Moros y Cristianos
Also known as:
ar - Arabic: موروس و كريستيانوس
eo - Esperanto: Kongrio
es - Spanish: Moros y cristianos
it - Italian: Moros y cristianos
jv - Javanese: Moros y Cristianos
ko - Korean: 모로스 이 크리스티아노스
pl - Polish: Moros y cristianos
tr - Turkish: Moros y Cristianos
Category: beans, rice (black beans and rice)
Cuisine: Cuban
Associated cuisines: Cuban
Area: Cuba
Countries: Cuba
Region: Caribbean

Rice and beans dish where onions, garlic, and bell pepper are commonly used. Then, white rice and pre-boiled black beans are added, as well as the water that the beans were boiled in. Other seasonings such as oregano and bay leaf are often added to the dish to give additional flavor.

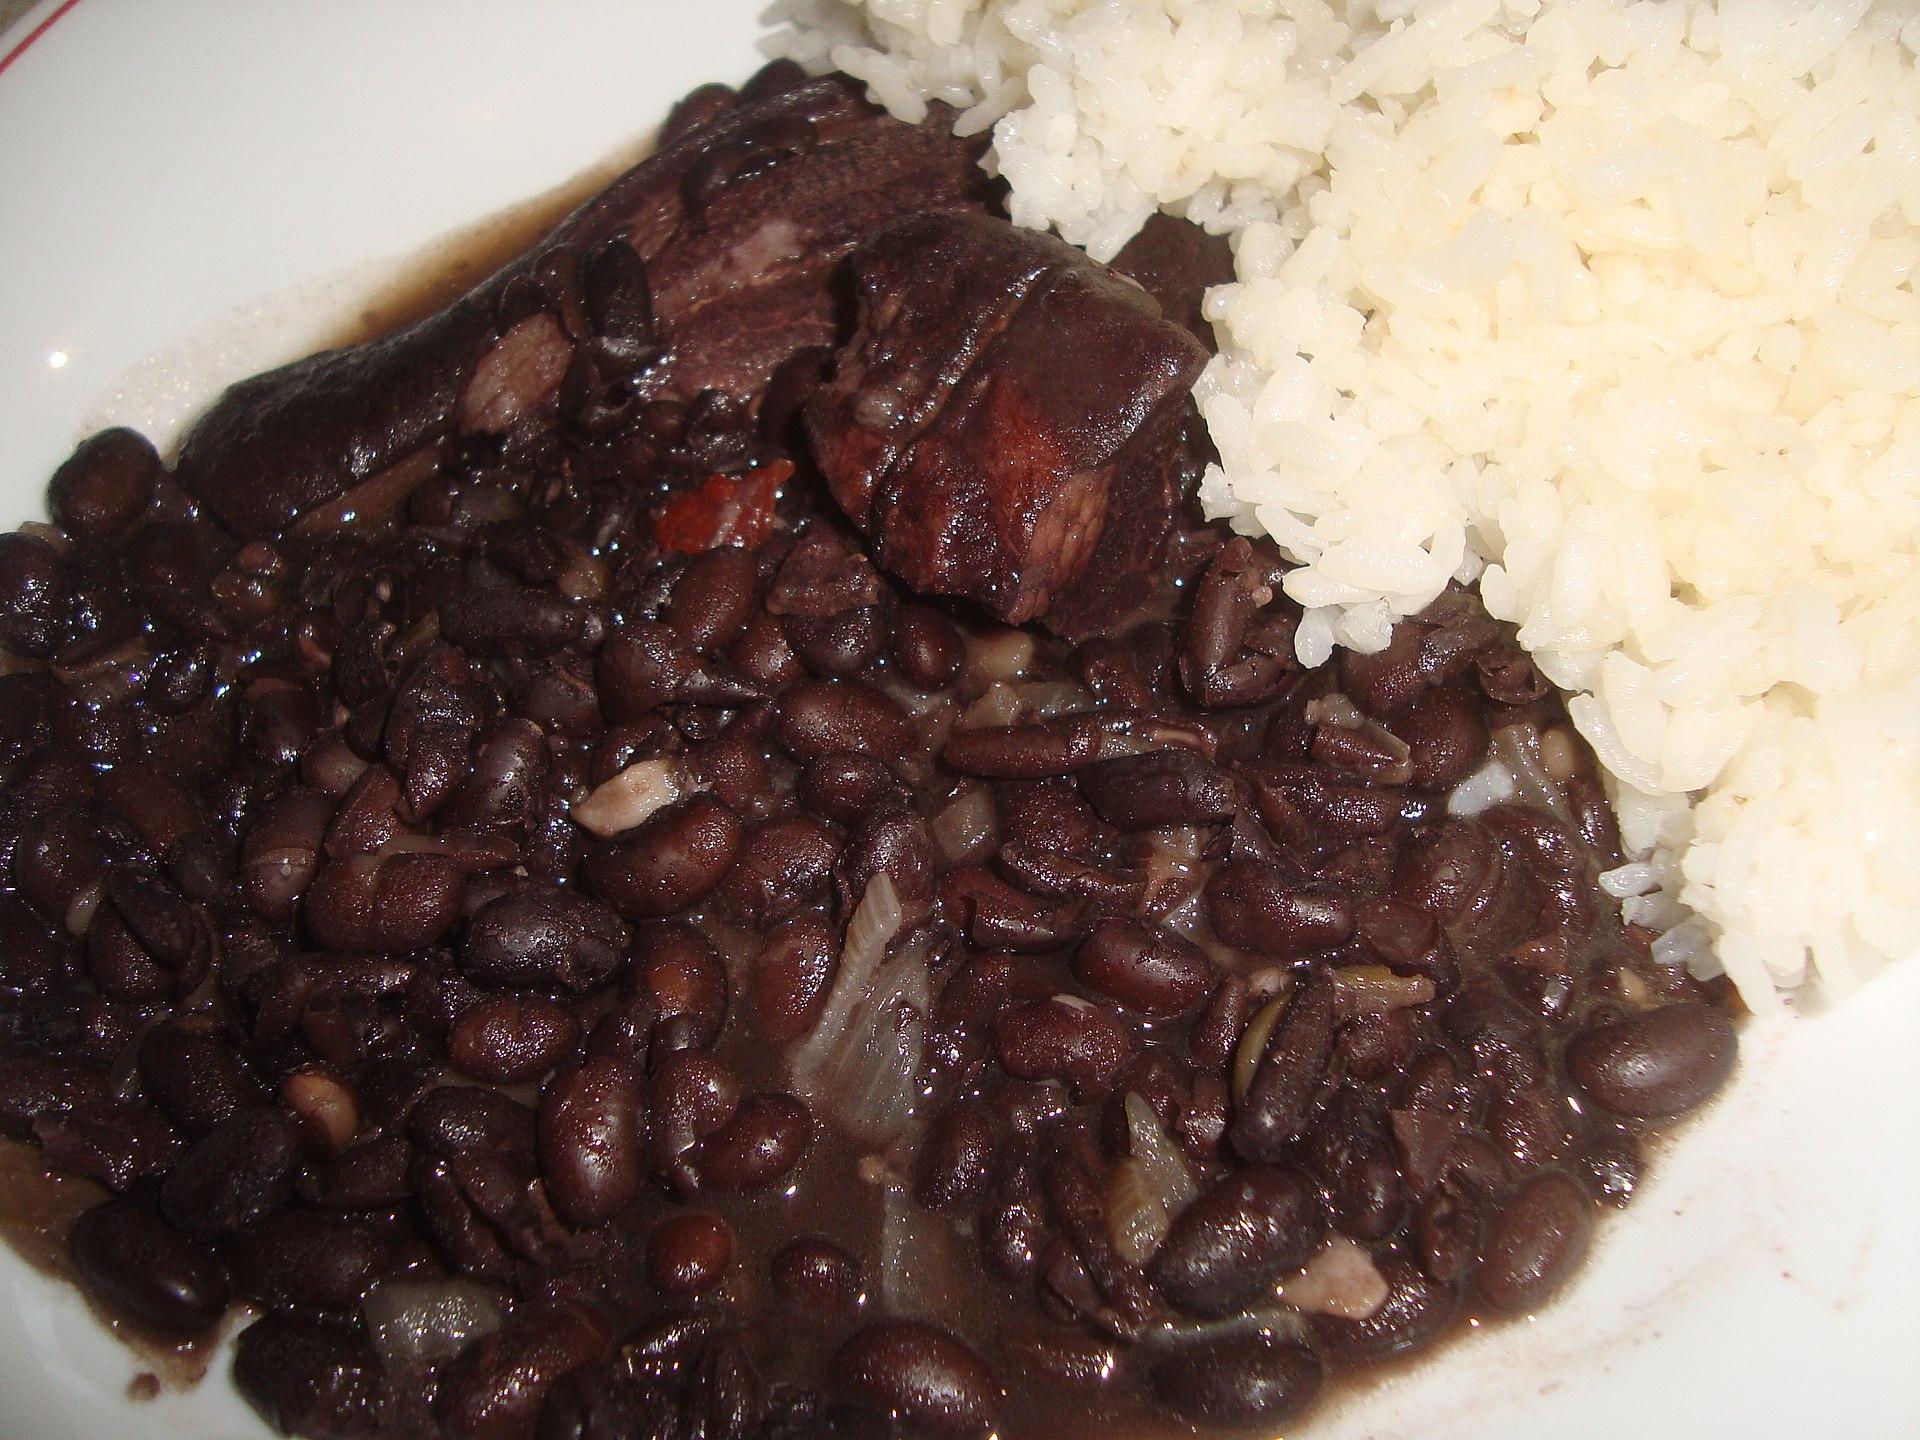